Tex36

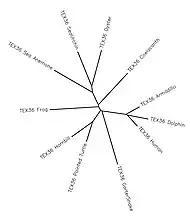
Unrooted phylogenetic tree based on alignment data of TEX36 protein, including 10 orthologs of the protein.

Identified through BLAST and BLAT, species that have contain an ortholog of TEX36, include: mammals, birds, reptiles, amphibians, fish, echinoids, anthozoans, and molluscs. There are no confirmed orthologs in bacteria, fungi/metazoans, plants, or archaea. TEX36 is found often in mammals, fish and birds, and more sparse in the others.